Richard Sorge

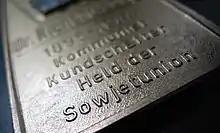
Ehrenplakette Richard Sorge – Hero of the Soviet Union

It has been rumoured that Sorge provided the exact date of "Barbarossa", but the historian Gordon Prange in 1984 concluded that the closest Sorge came was 20 June and that Sorge himself never claimed to have discovered the correct date (22 June) in advance. The date of 20 June was given to Sorge by "Oberstleutnant" (Lieutenant-Colonel) Erwin Scholl, the deputy military attaché at the German embassy. On a dispatch he sent the GRU on 1 June, which read, "Expected start of German-Soviet war around June 15 is based on information Lt. Colonel Scholl brought with him from Berlin... for Ambassador Ott". Despite knowing that Germany was going to invade the Soviet Union sometime in May or June, Sorge was still shocked on 22 June when he learned of Operation Barbarossa. He went to a bar to get drunk and repeated in English: "Hitler's a fucking criminal! A murderer. But Stalin will teach the bastard a lesson. You just wait and see!" The Soviet press reported in 1964 that on 15 June, Sorge had sent a radio dispatch saying, "The war will begin on June 22". Prange, who despite not having access to material released by the Russian authorities in the 1990s, did not accept the veracity of that report. Stalin was quoted as having ridiculed Sorge and his intelligence before "Barbarossa":